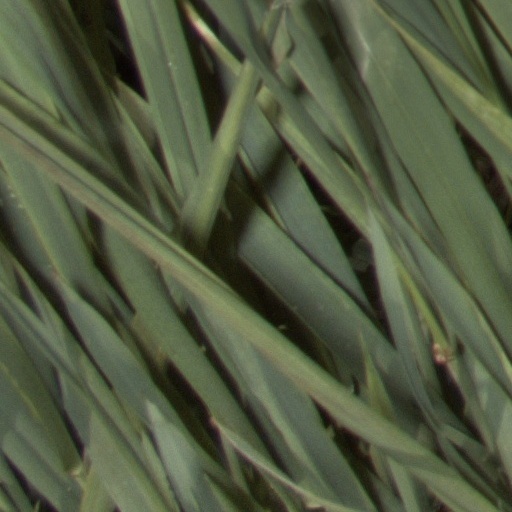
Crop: wheat